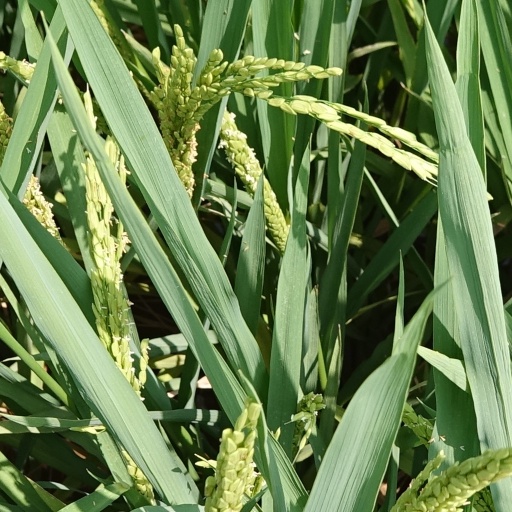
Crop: rice